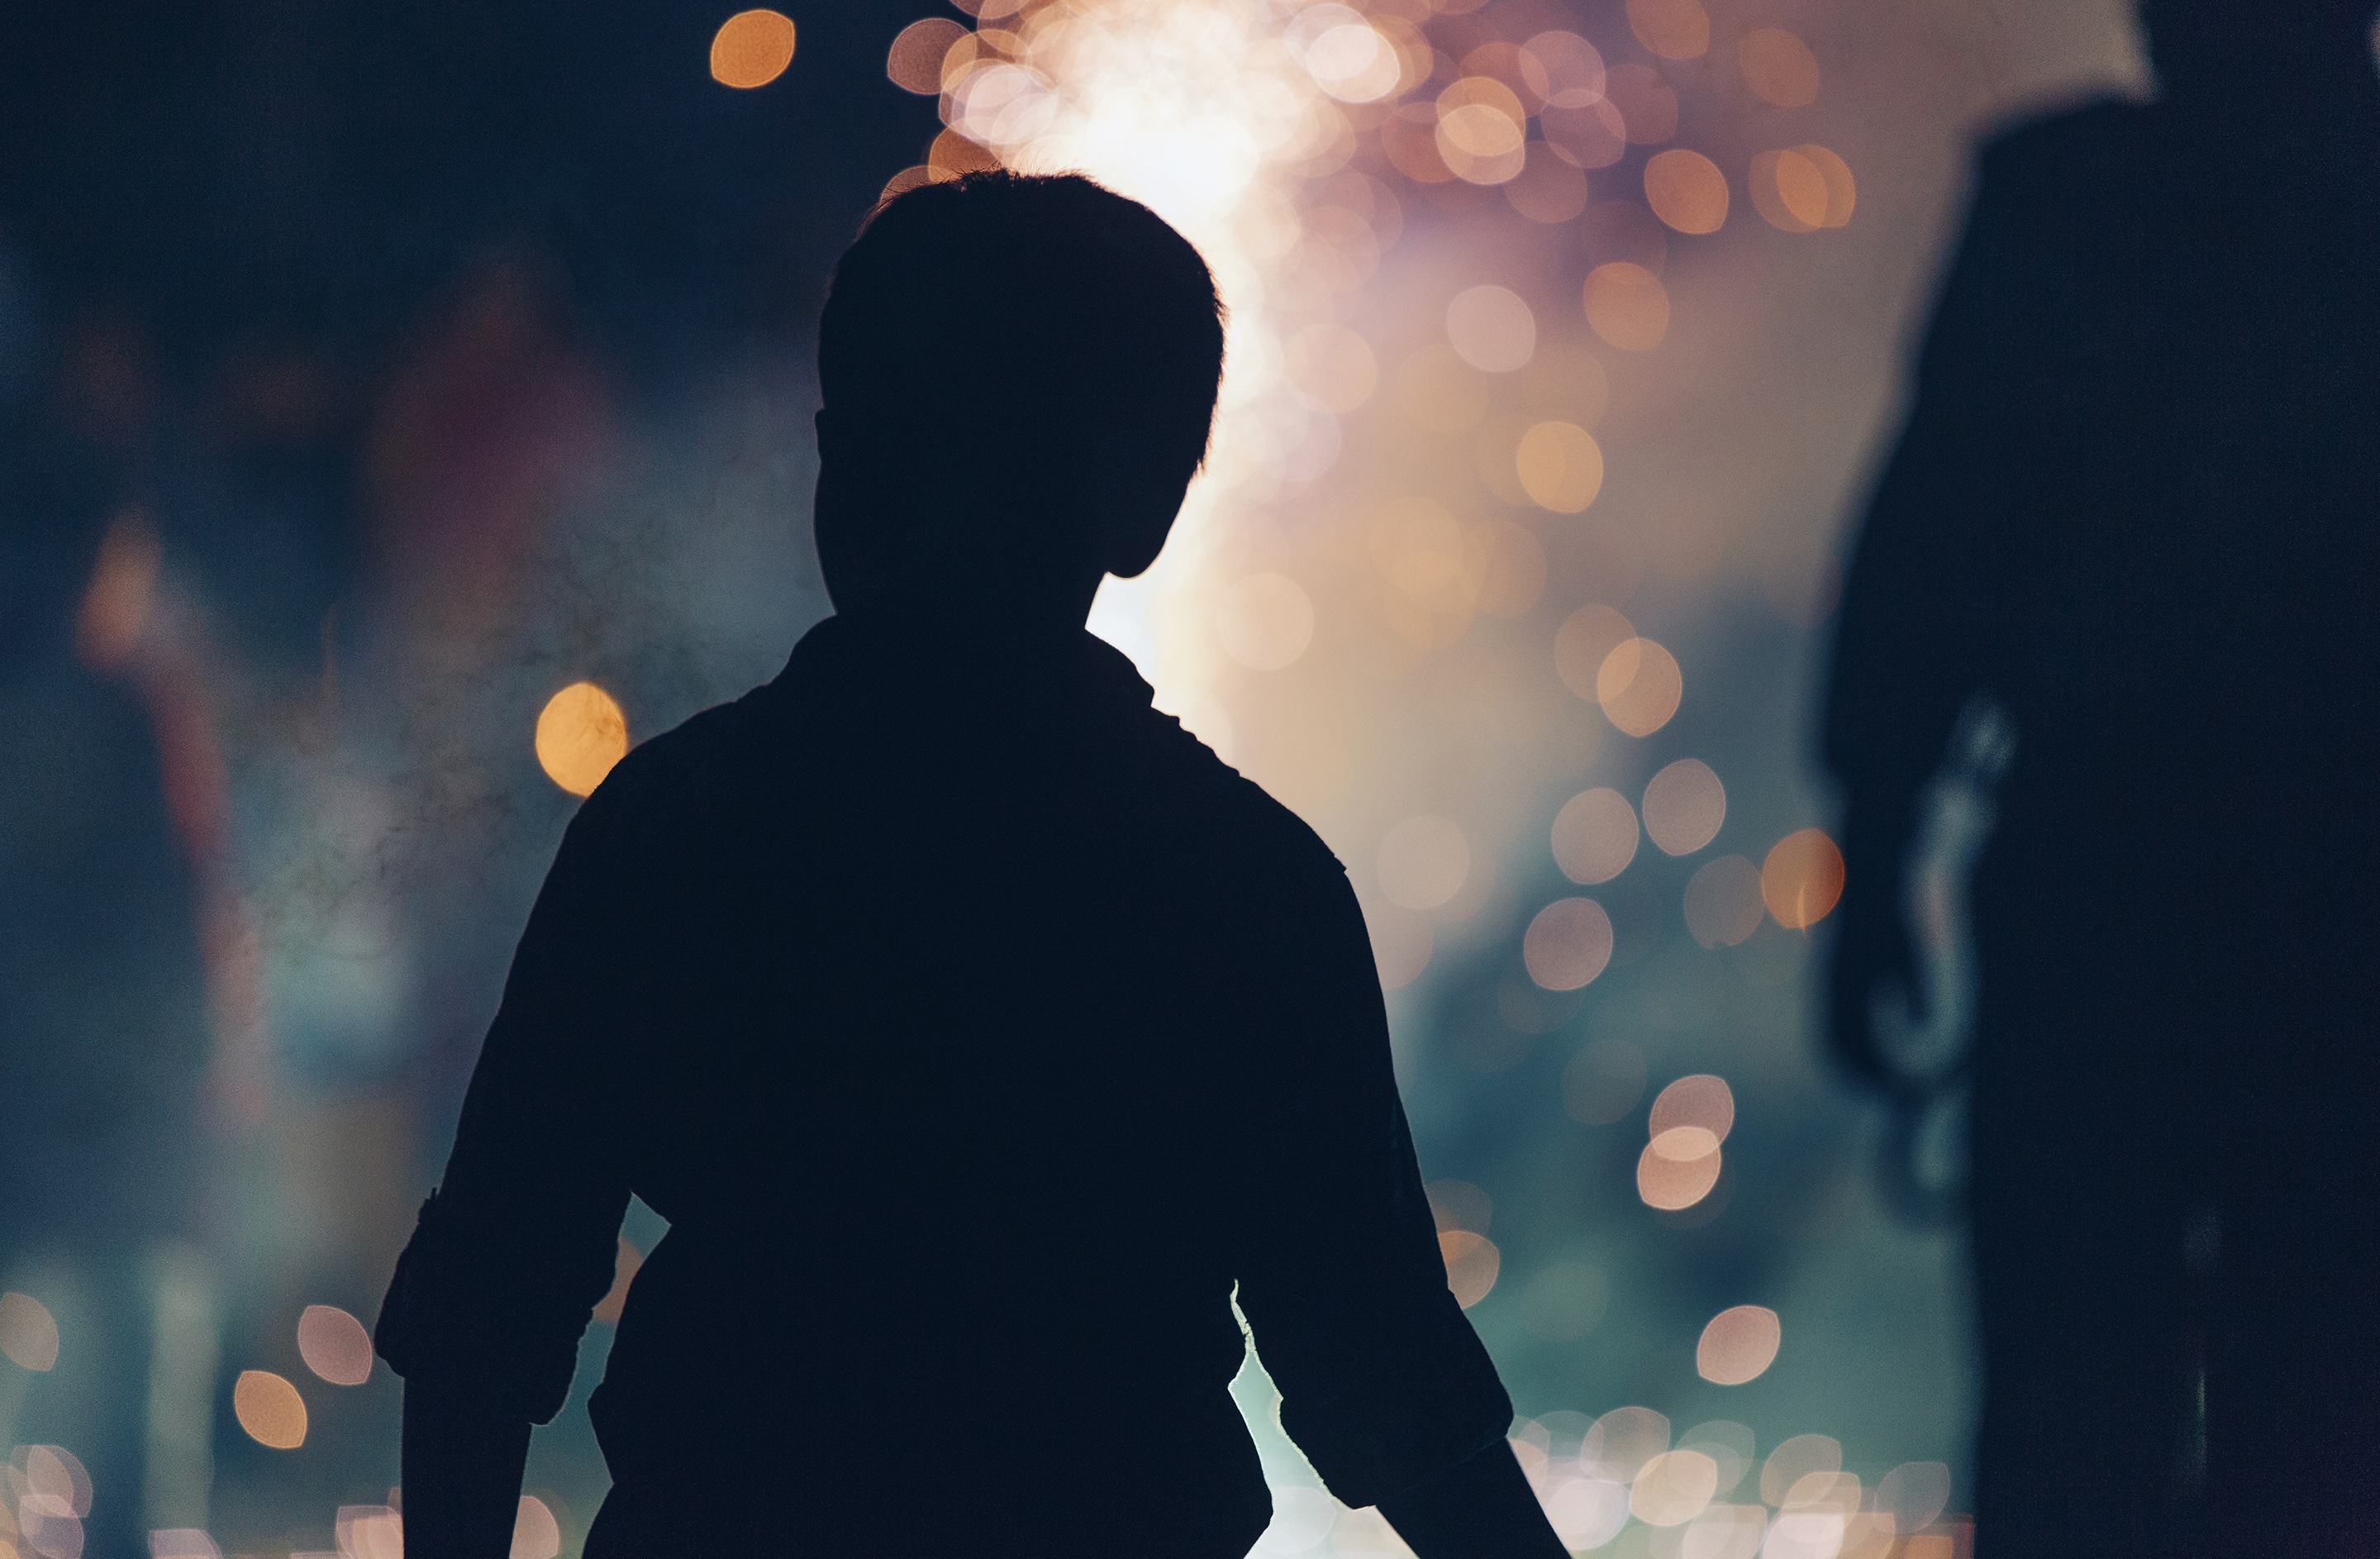
silhouette, light, bokeh, blur, people, night, boy, shadow, darkness